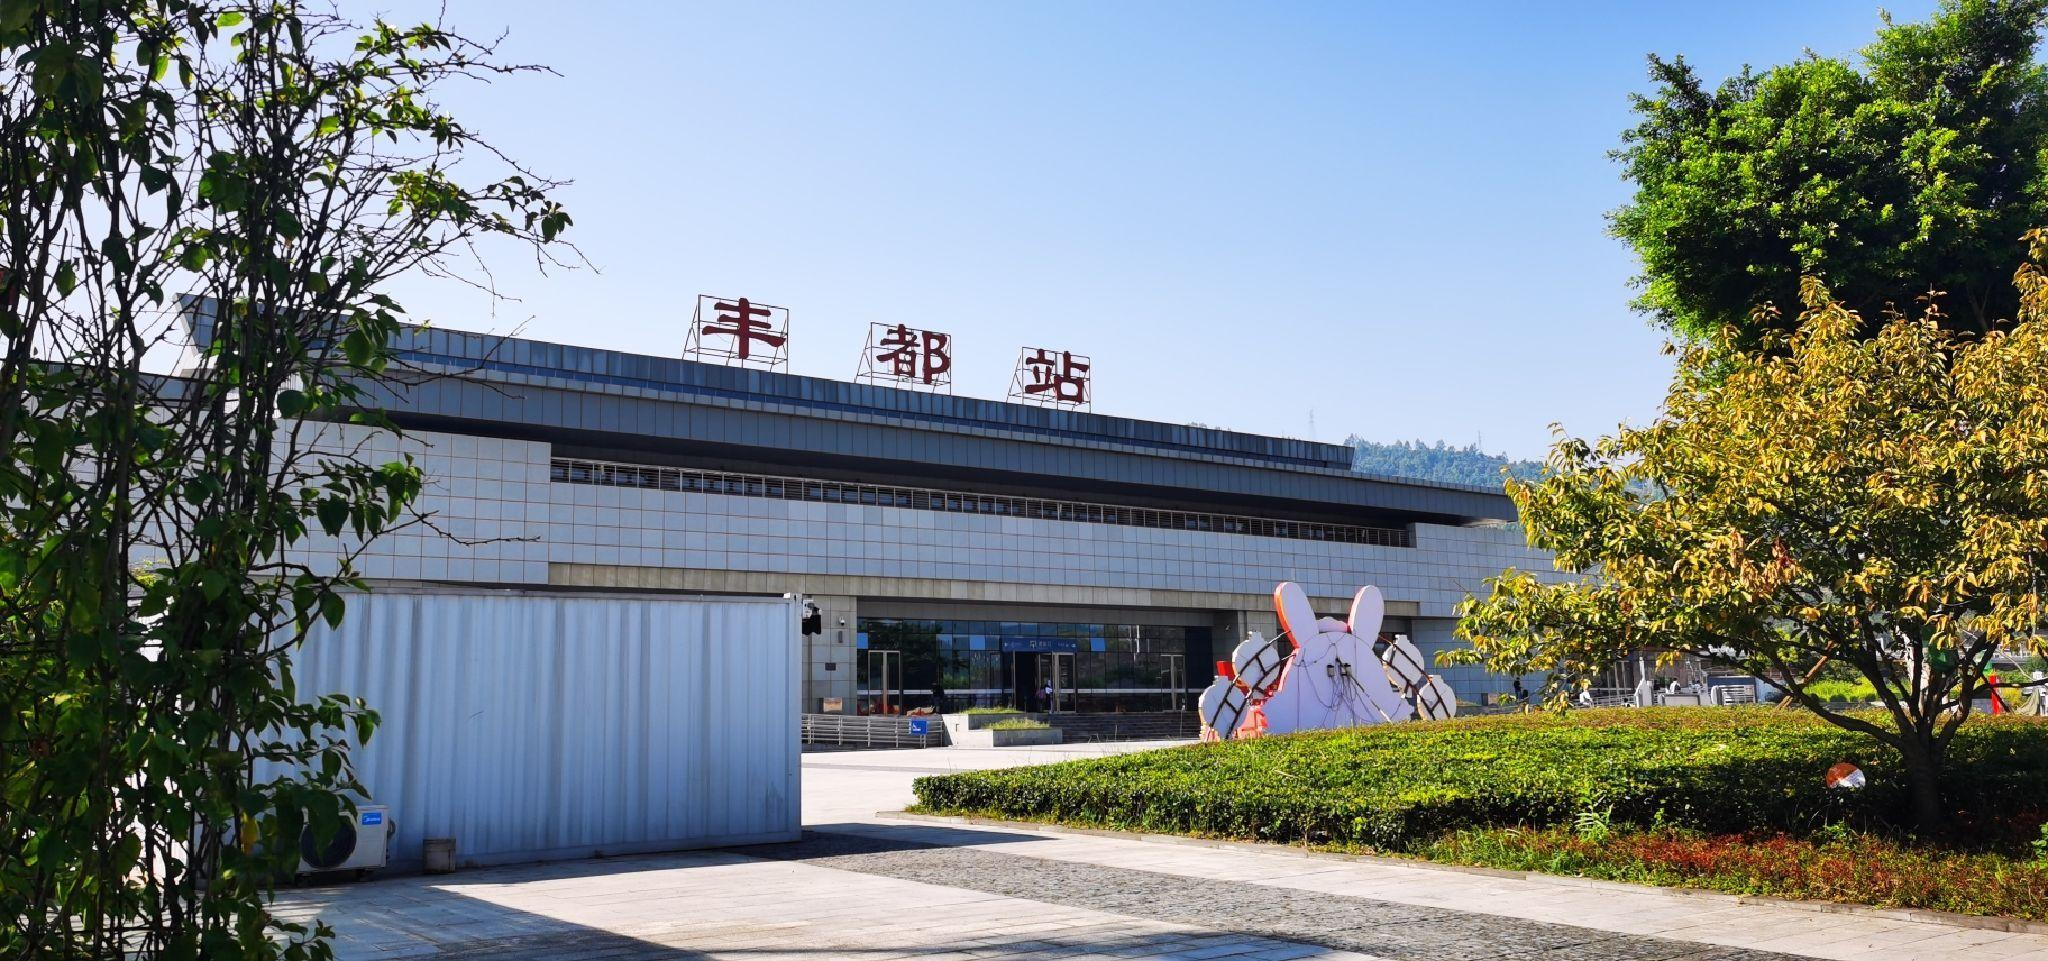
地标名称：丰都站
所在城市：县·丰都县